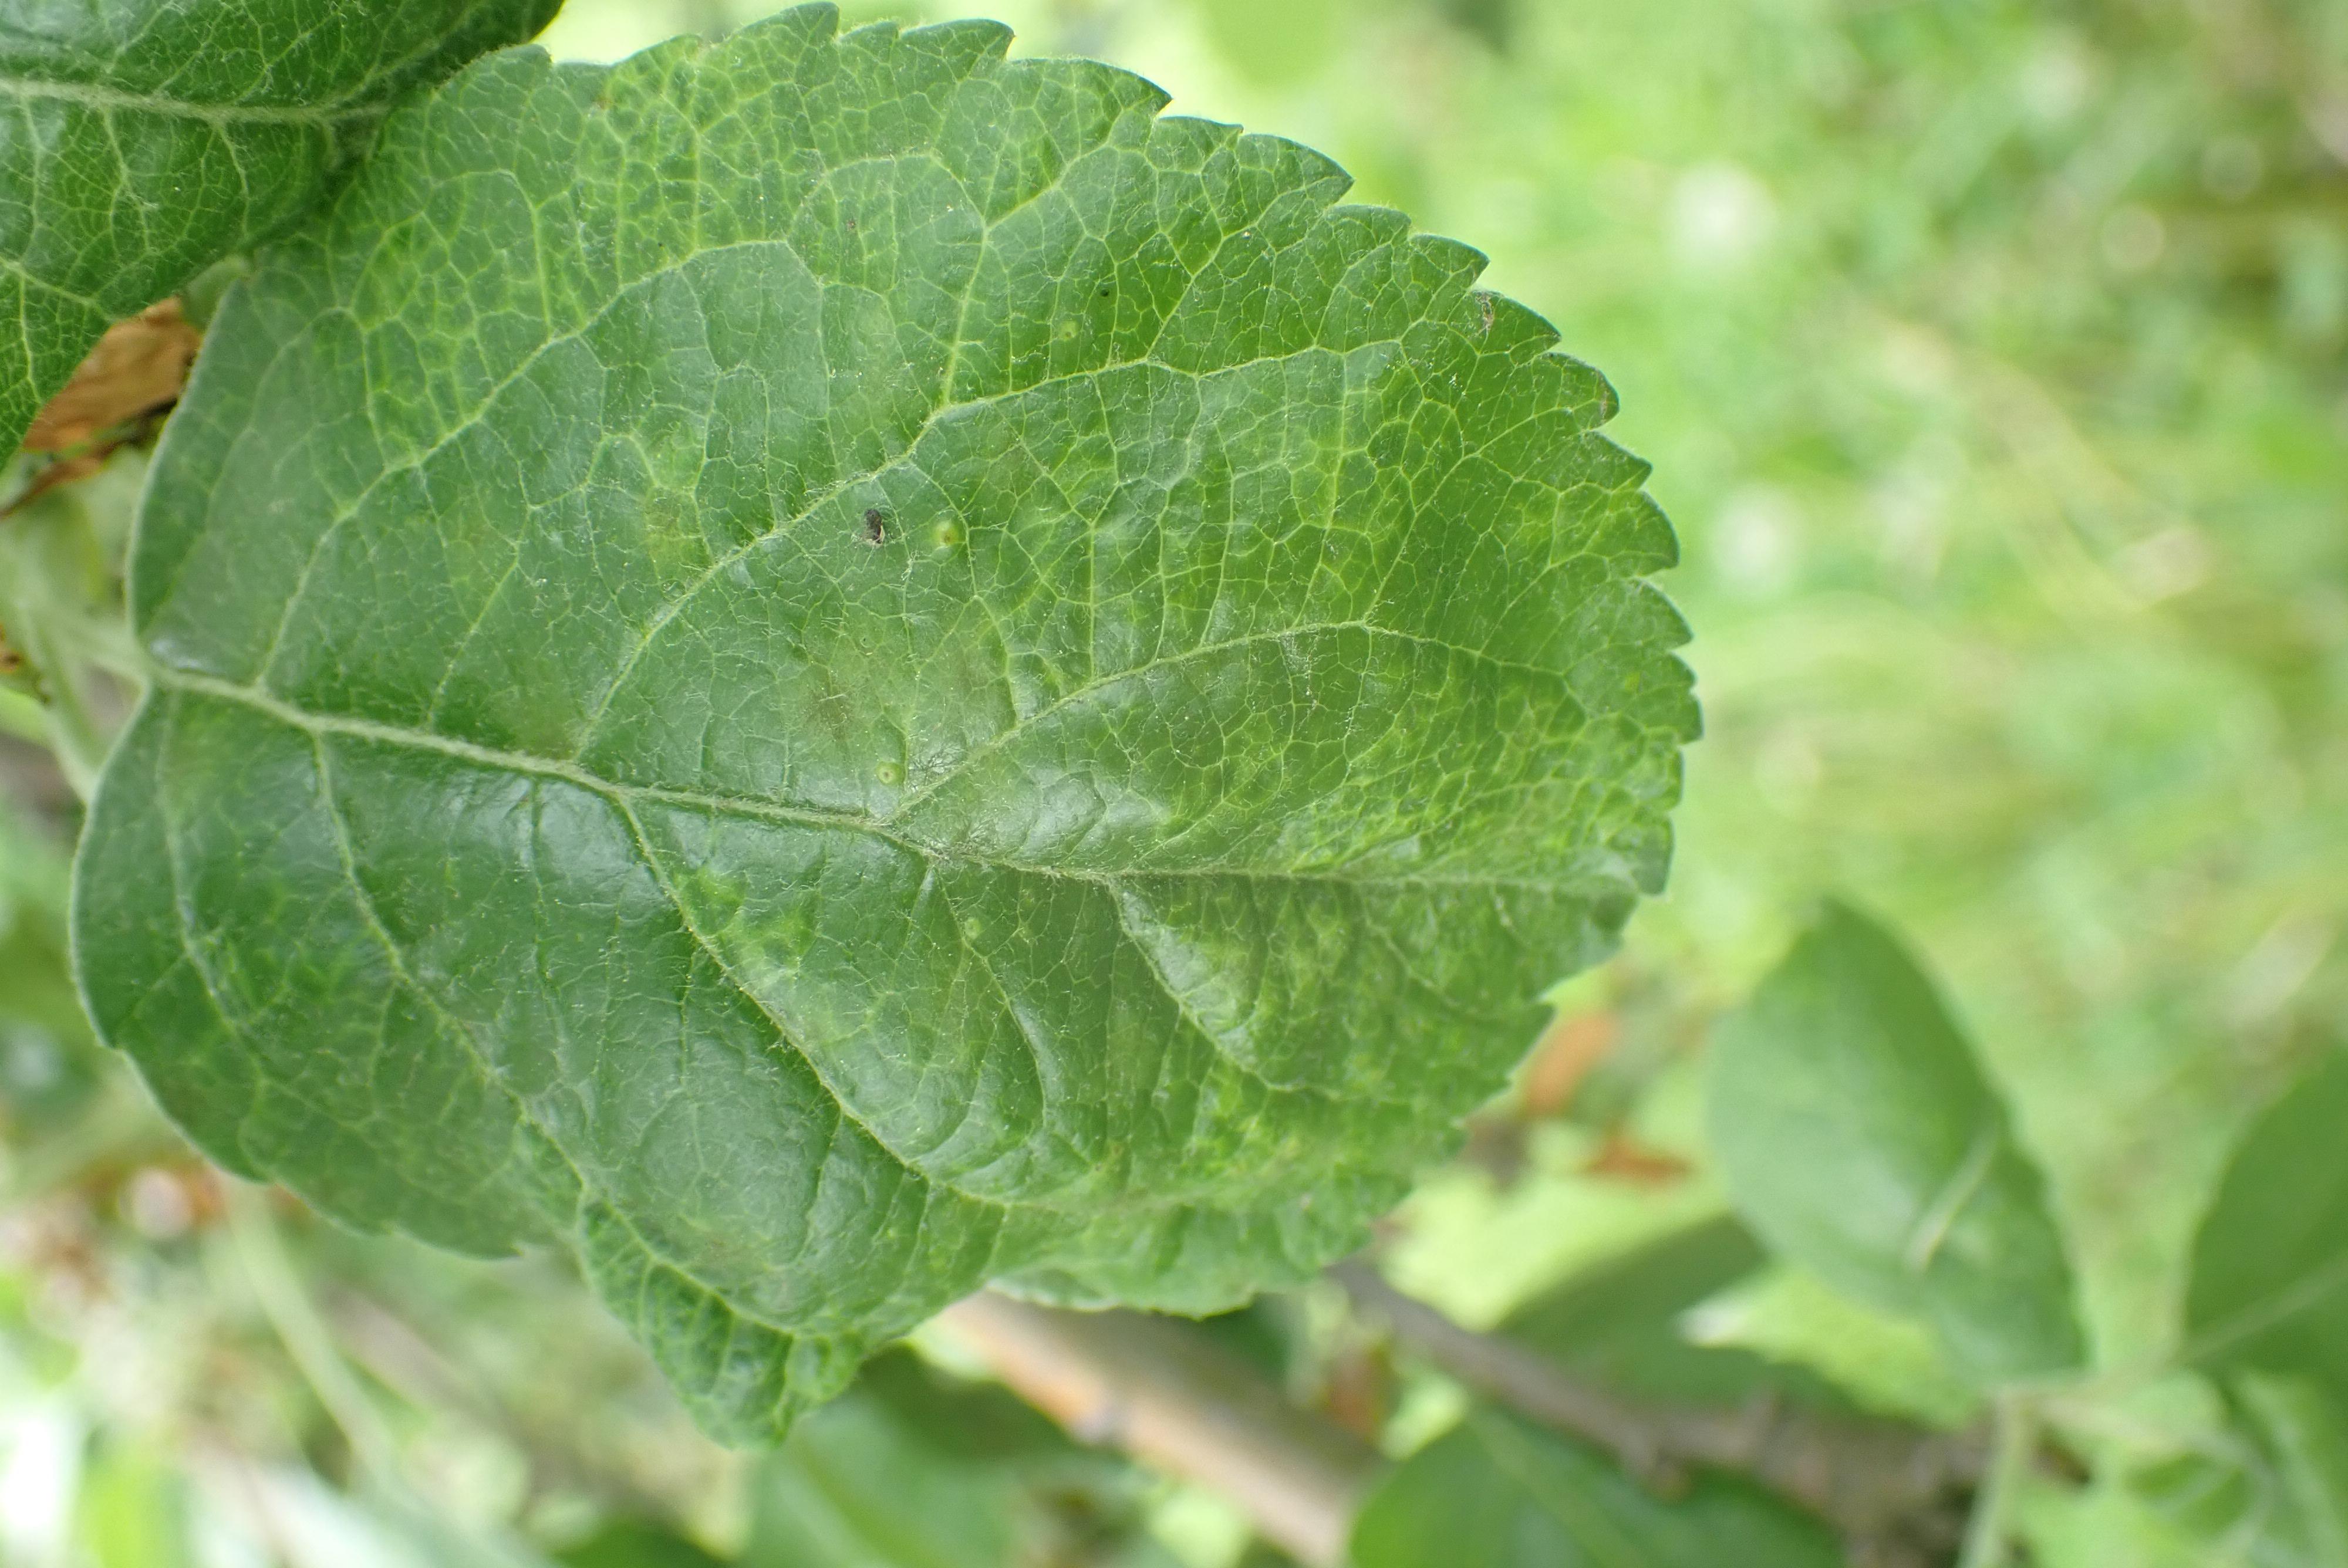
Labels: scab